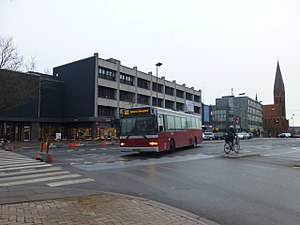
Thomas B. Thriges Gade
Sydlig del af projektområdet: Bybus på Thomas B. Triges Gades ved Nørregade og Sankt Albani Kirke. Fra 2017 vil der blive anlagt parkeringskælder og huse i det bl.a. afbildede område.
Thomas B. Thriges Gade i Odense var frem til 2014 byens helt centrale færdselsåre, som forbandt byens sydlige og nordlige ende via en firesporet vej, tværs gennem centrum. Gaden er nu under afvikling og bliver fra 2014 til 2020 omdannet til en ny bydel, med husbyggeri og underjordisk parkeringsanlæg i hele gadens længde.